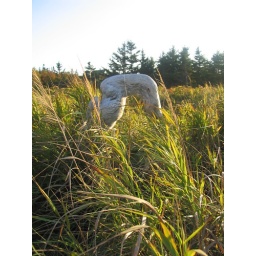
A sea monster nesting in the grass behind Kinsman's house